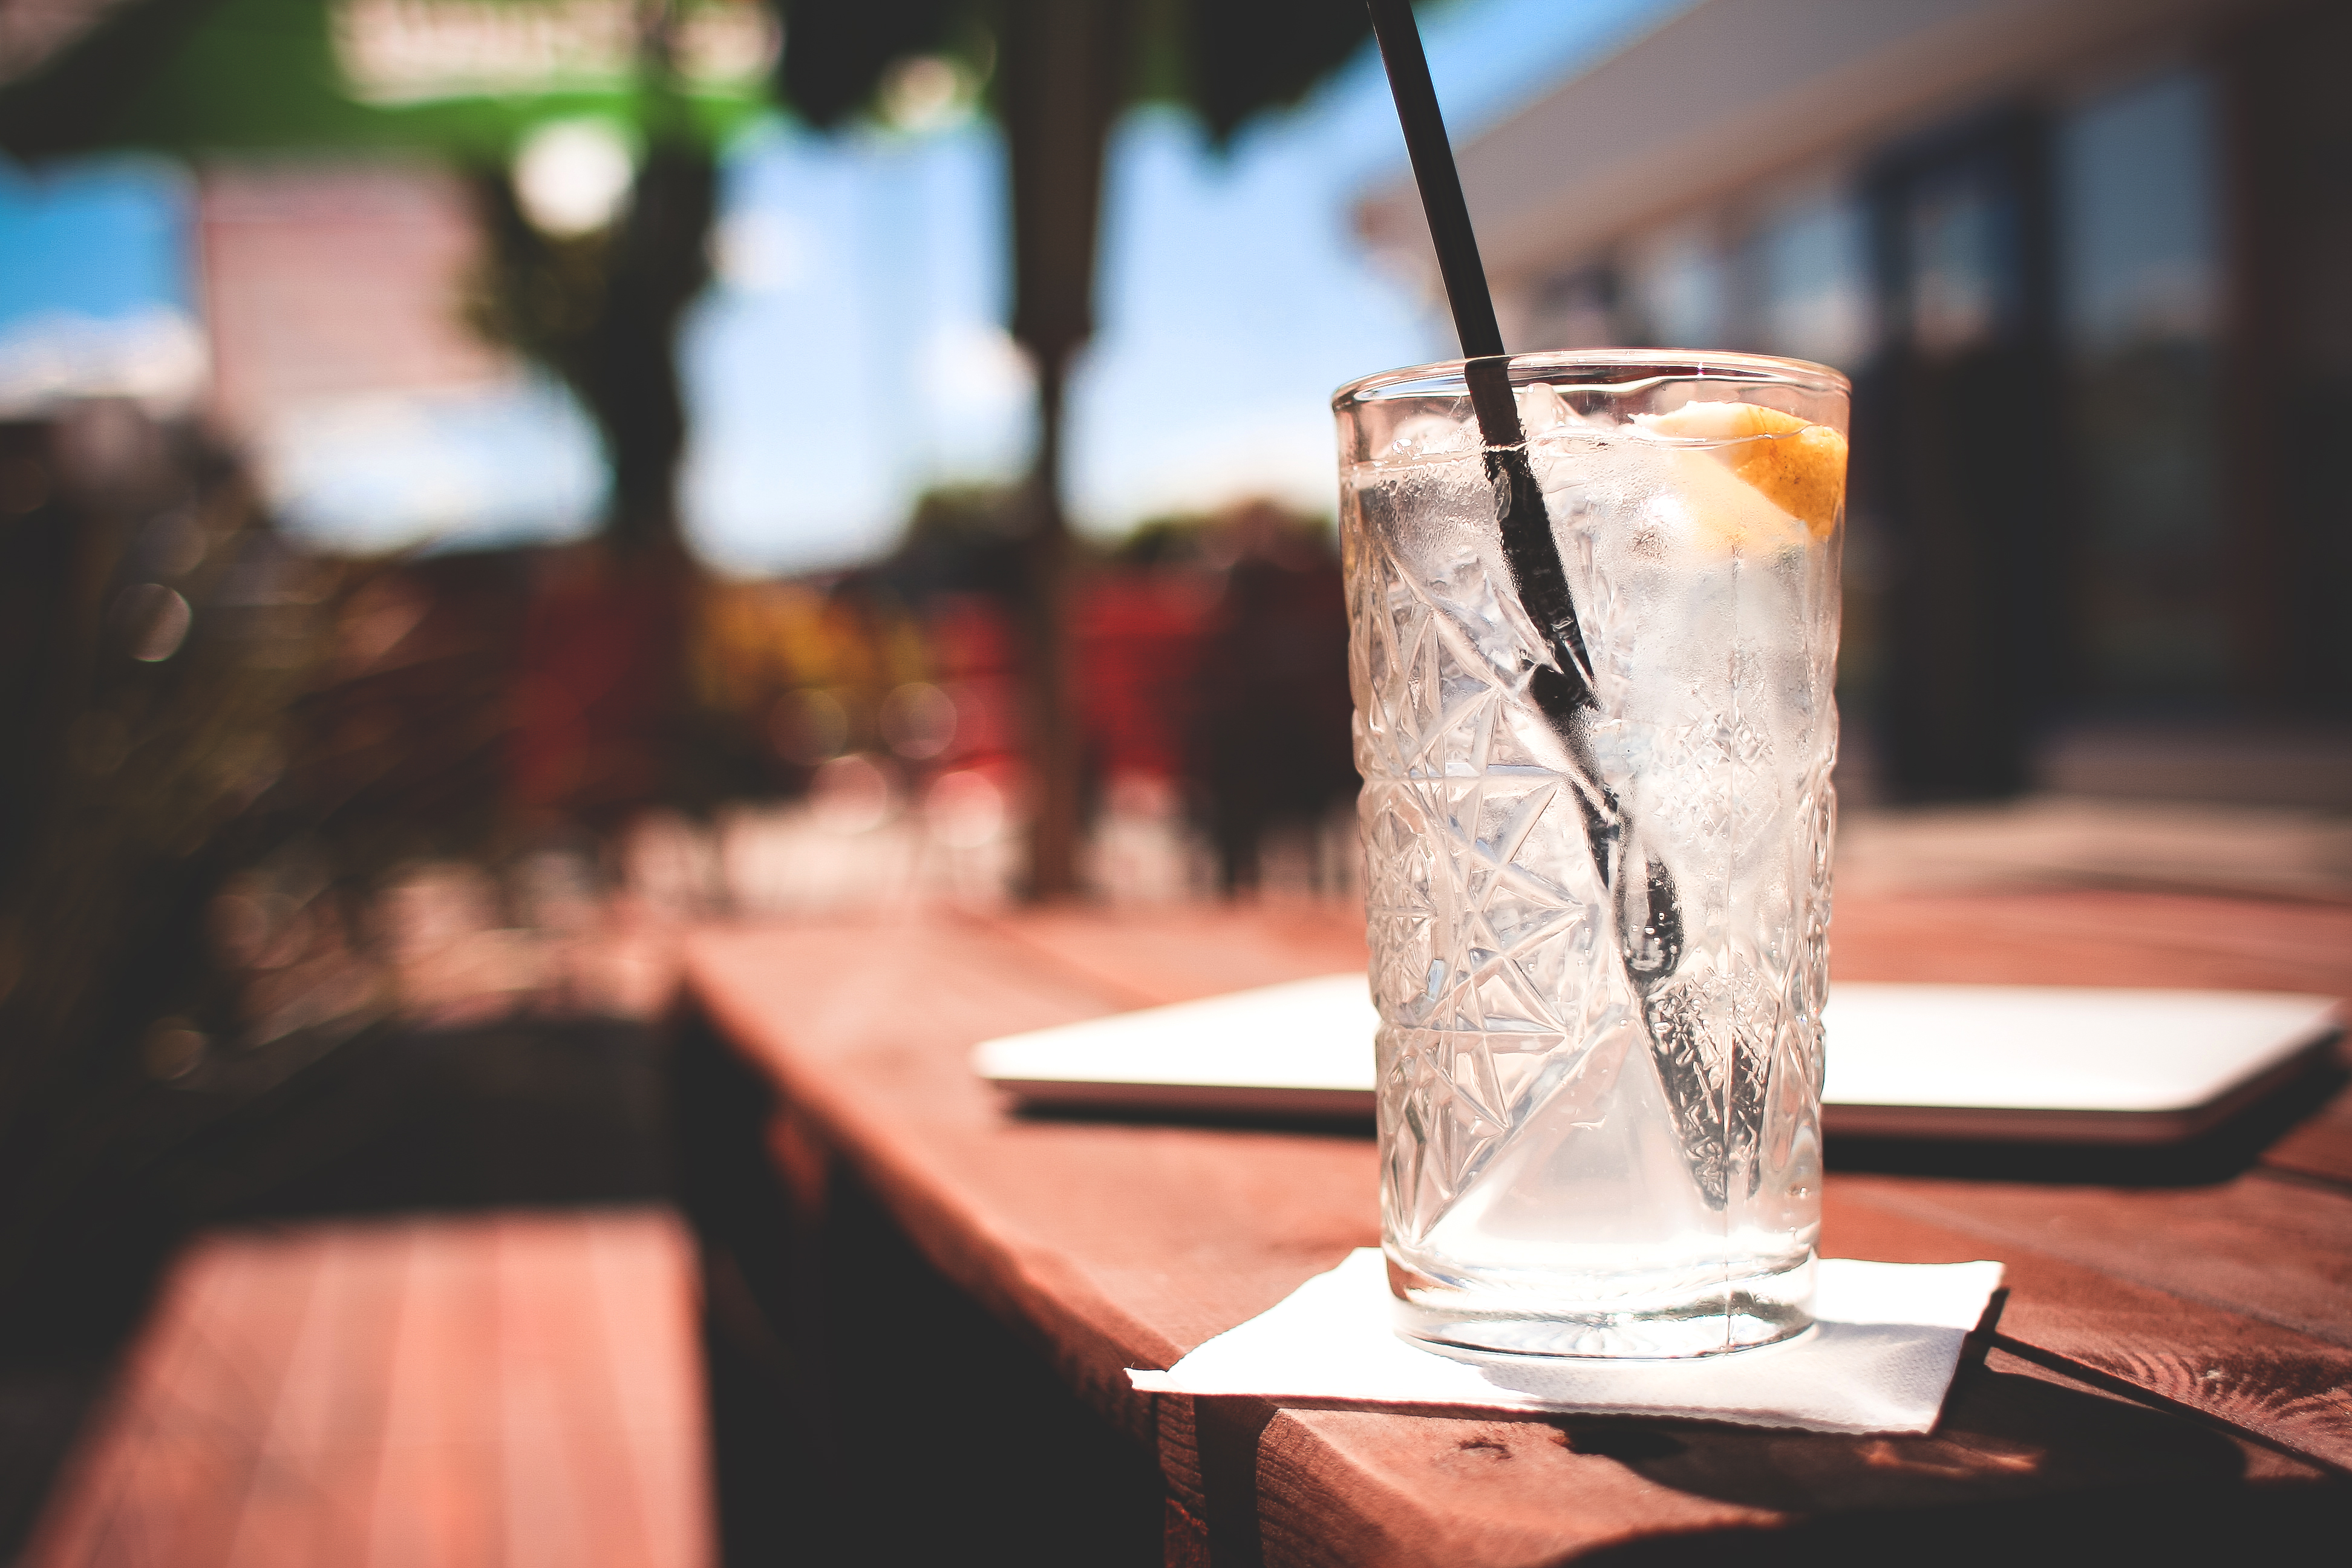
table, cold, liquid, blur, wine, glass, restaurant, summer, bar, cup, ice, food, fresh, beverage, drink, beer, lemon, alcohol, cocktail, thirsty, straw, refreshment, alcoholic beverage, sense, distilled beverage